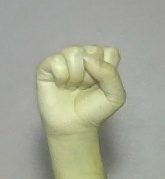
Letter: saad